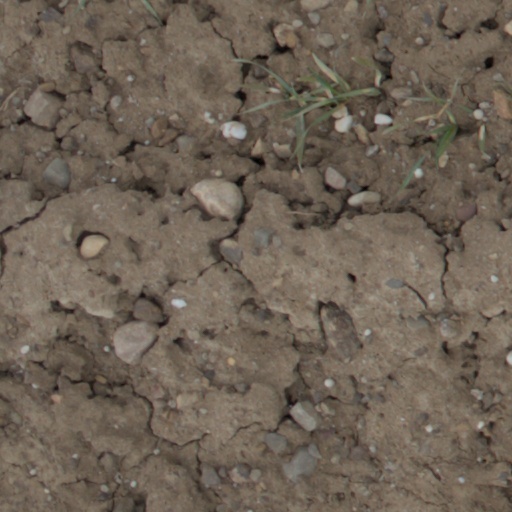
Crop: wheat